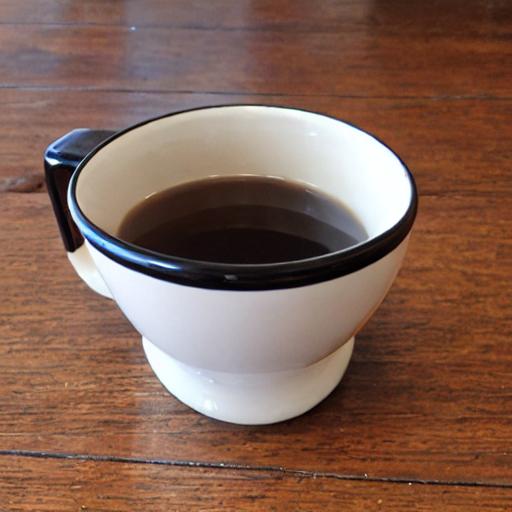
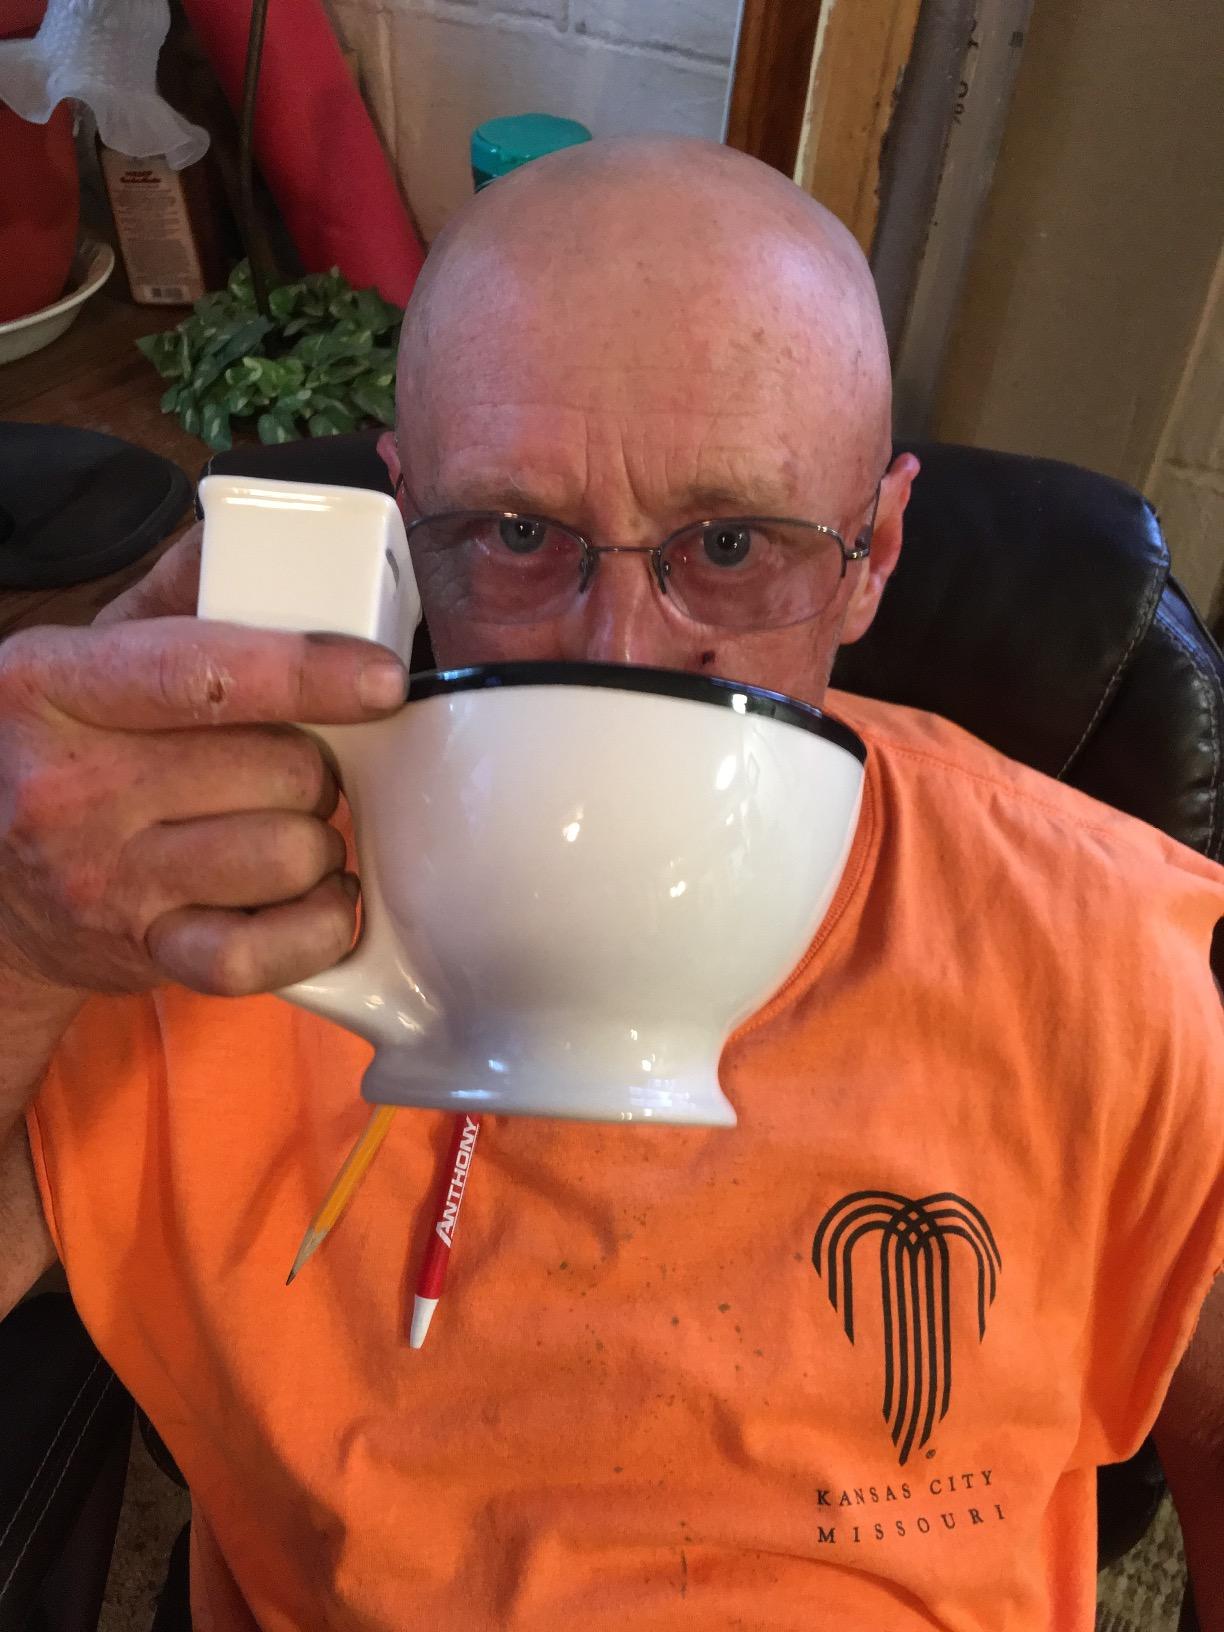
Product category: items_mug
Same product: no